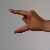
The image shows a hand gesture representing the letter 'Z' in Indian Sign Language.